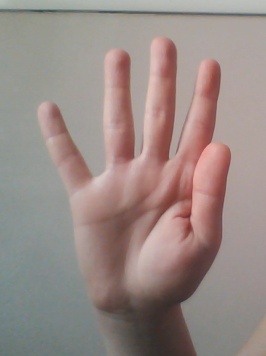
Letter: sheen